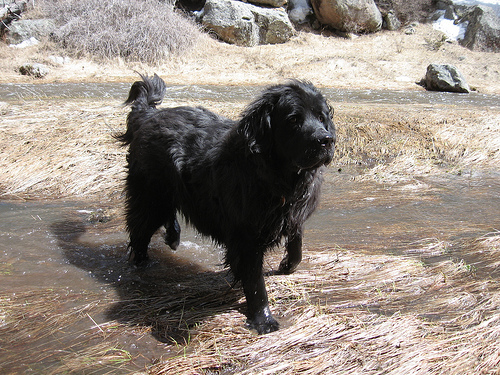
Animal: dog
Breed: newfoundland